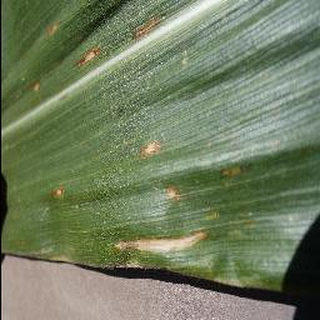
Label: corn_cercospora_leaf_spot